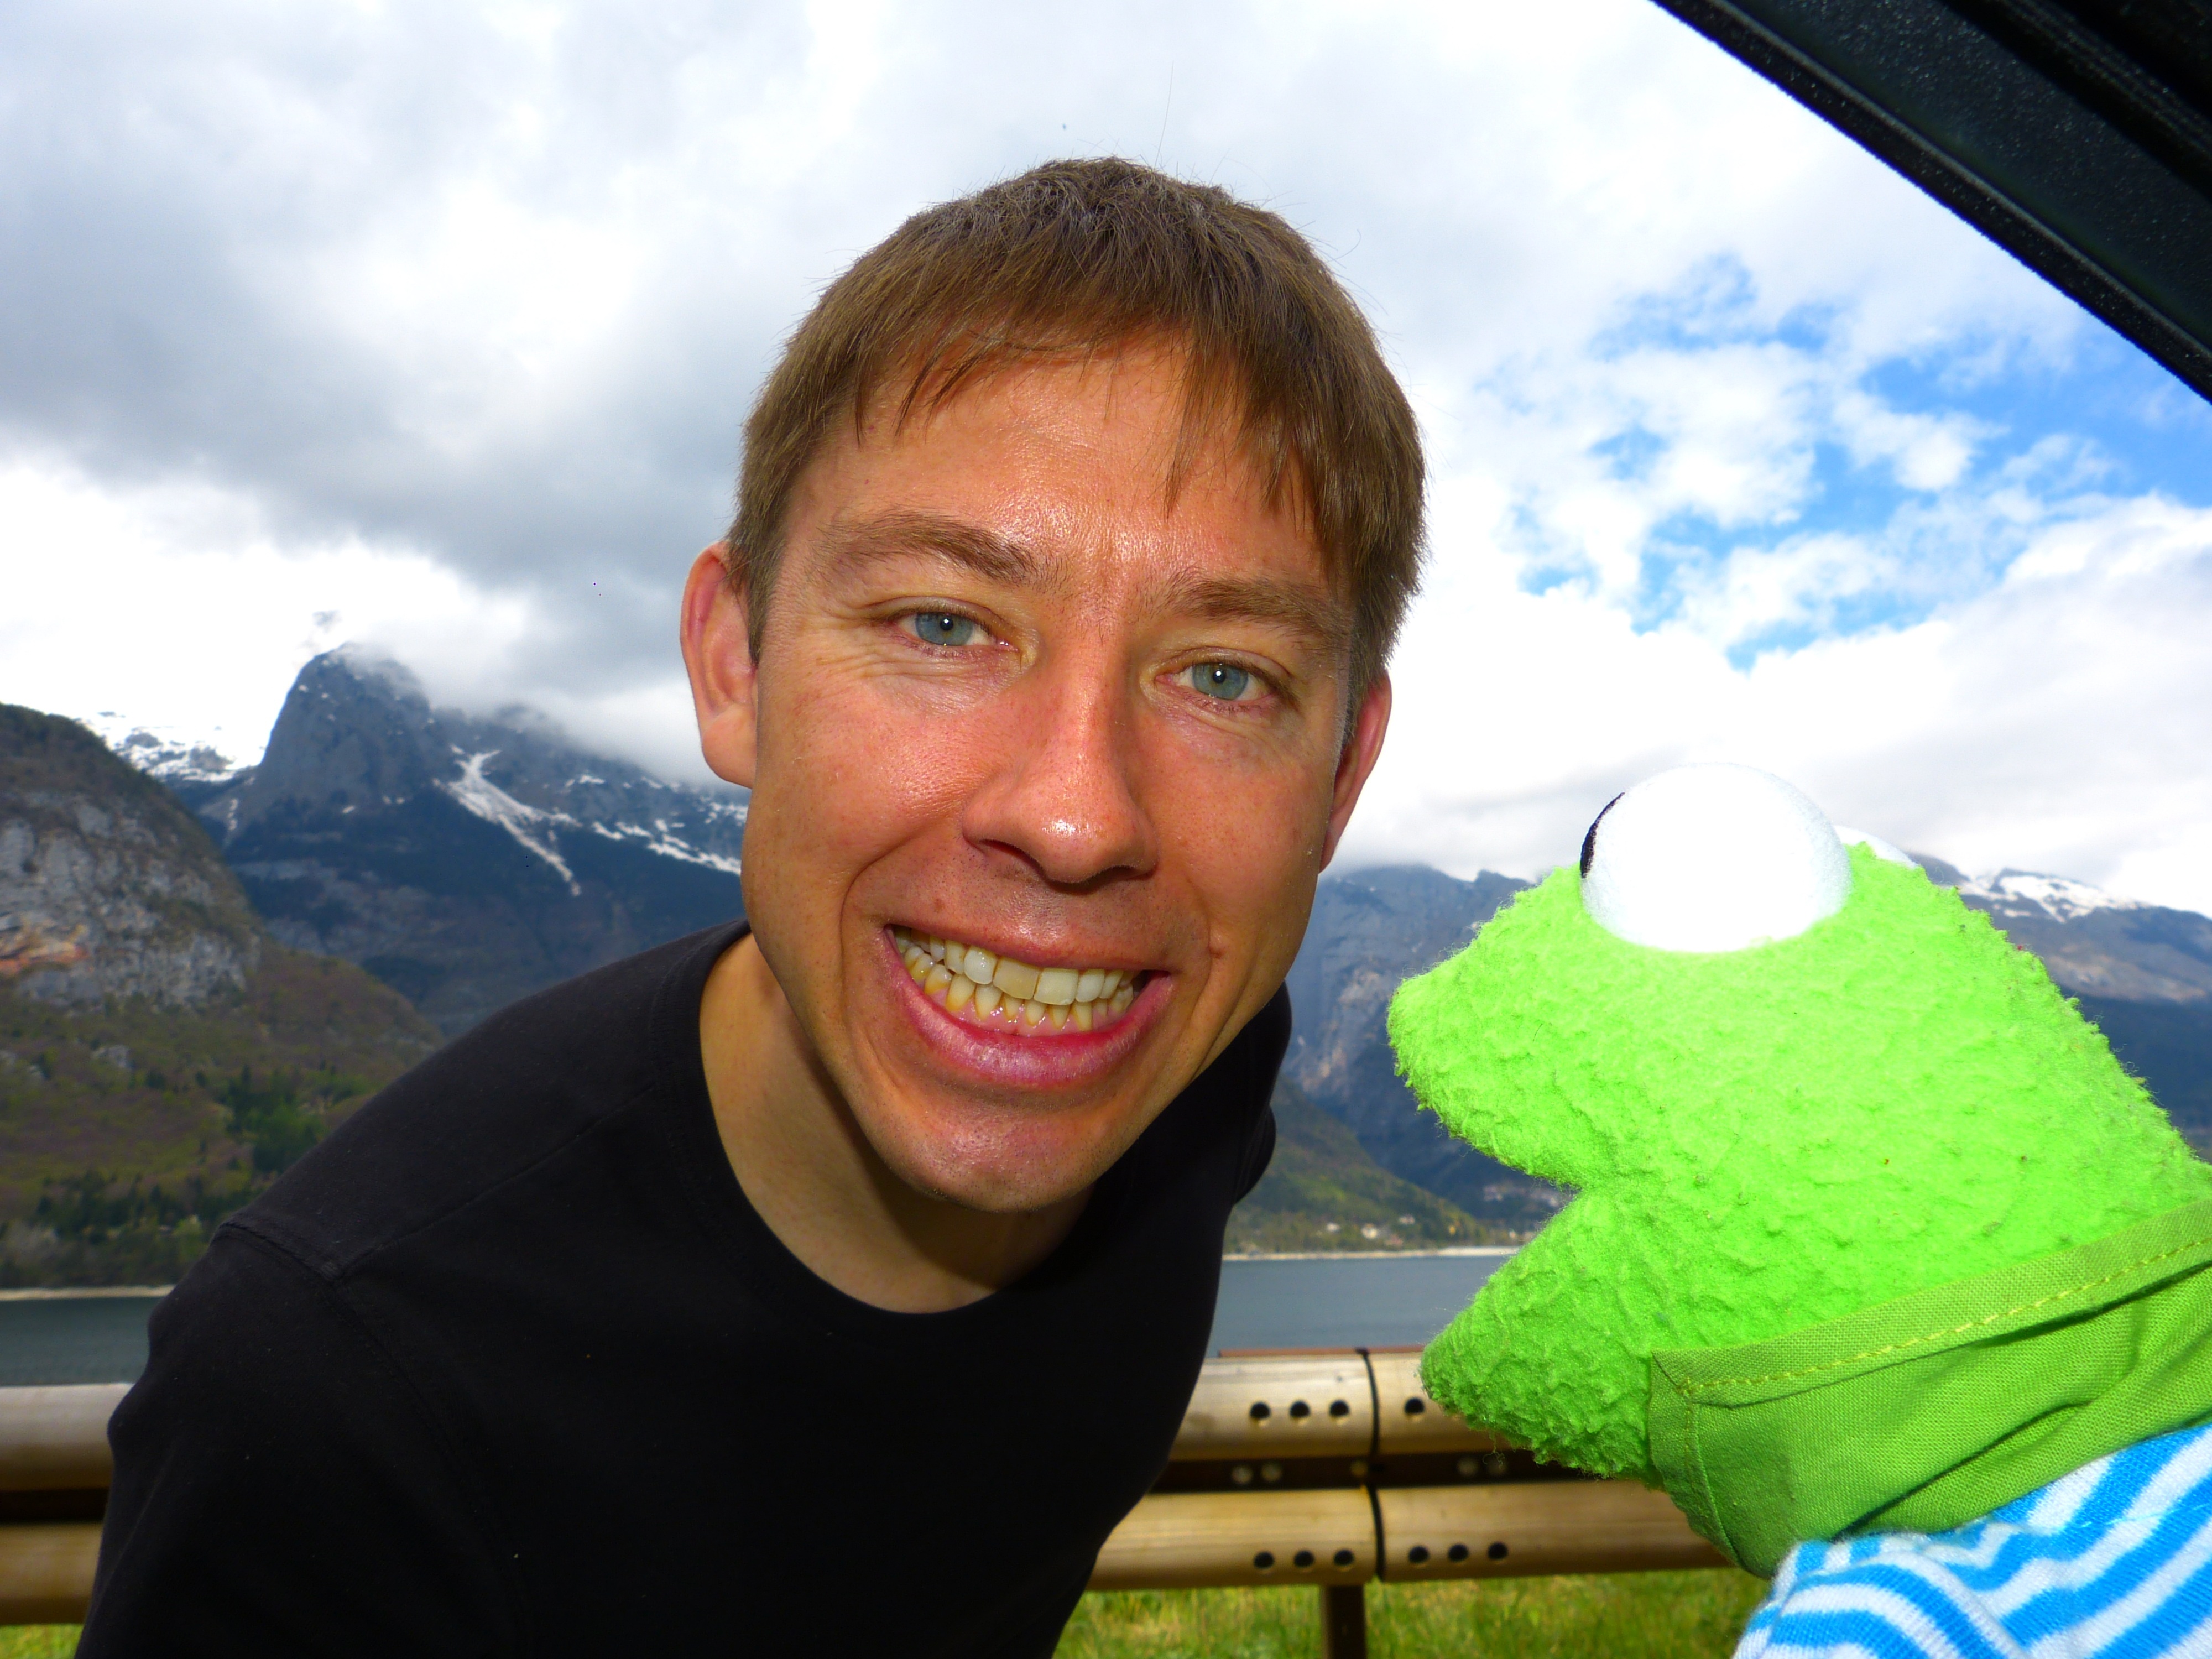
man, people, vacation, travel, male, human, friendship, frog, facial expression, smile, doll, fun, figure, friends, kermit, look forward